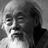
Emotion: neutral